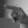
ASL letter: P